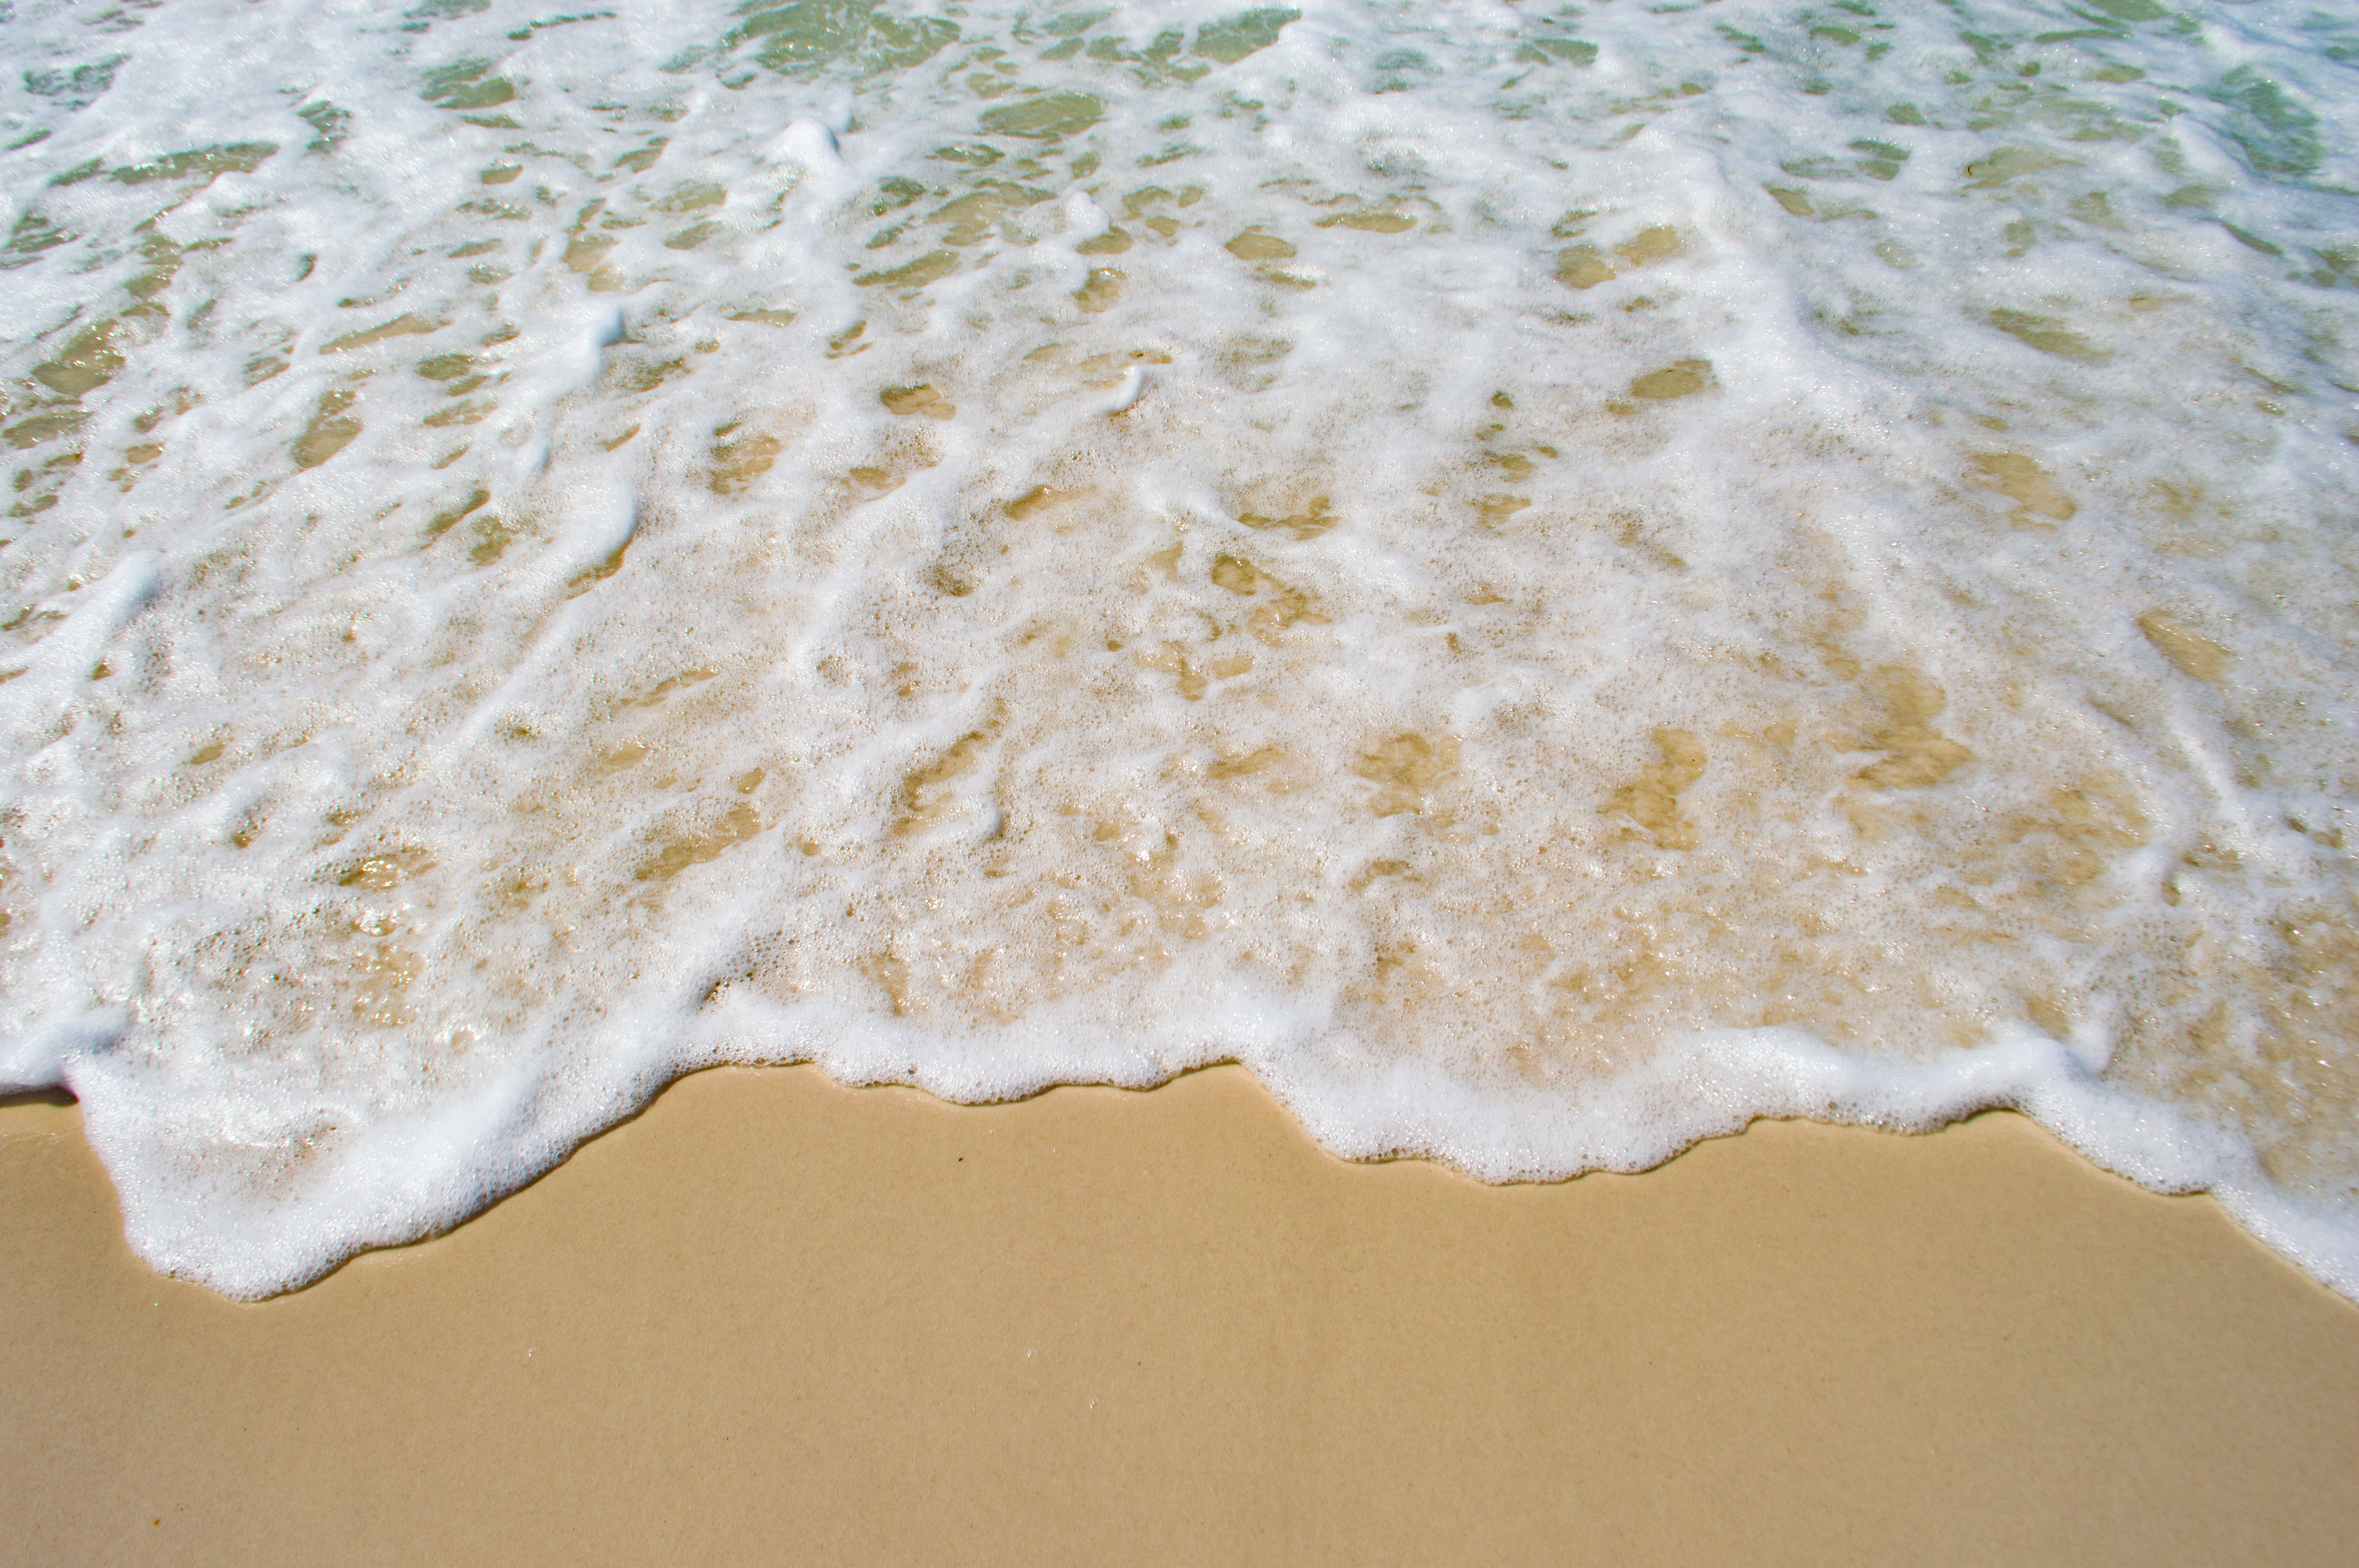
beach, sand, water, waves, ocean, wave, material, sea